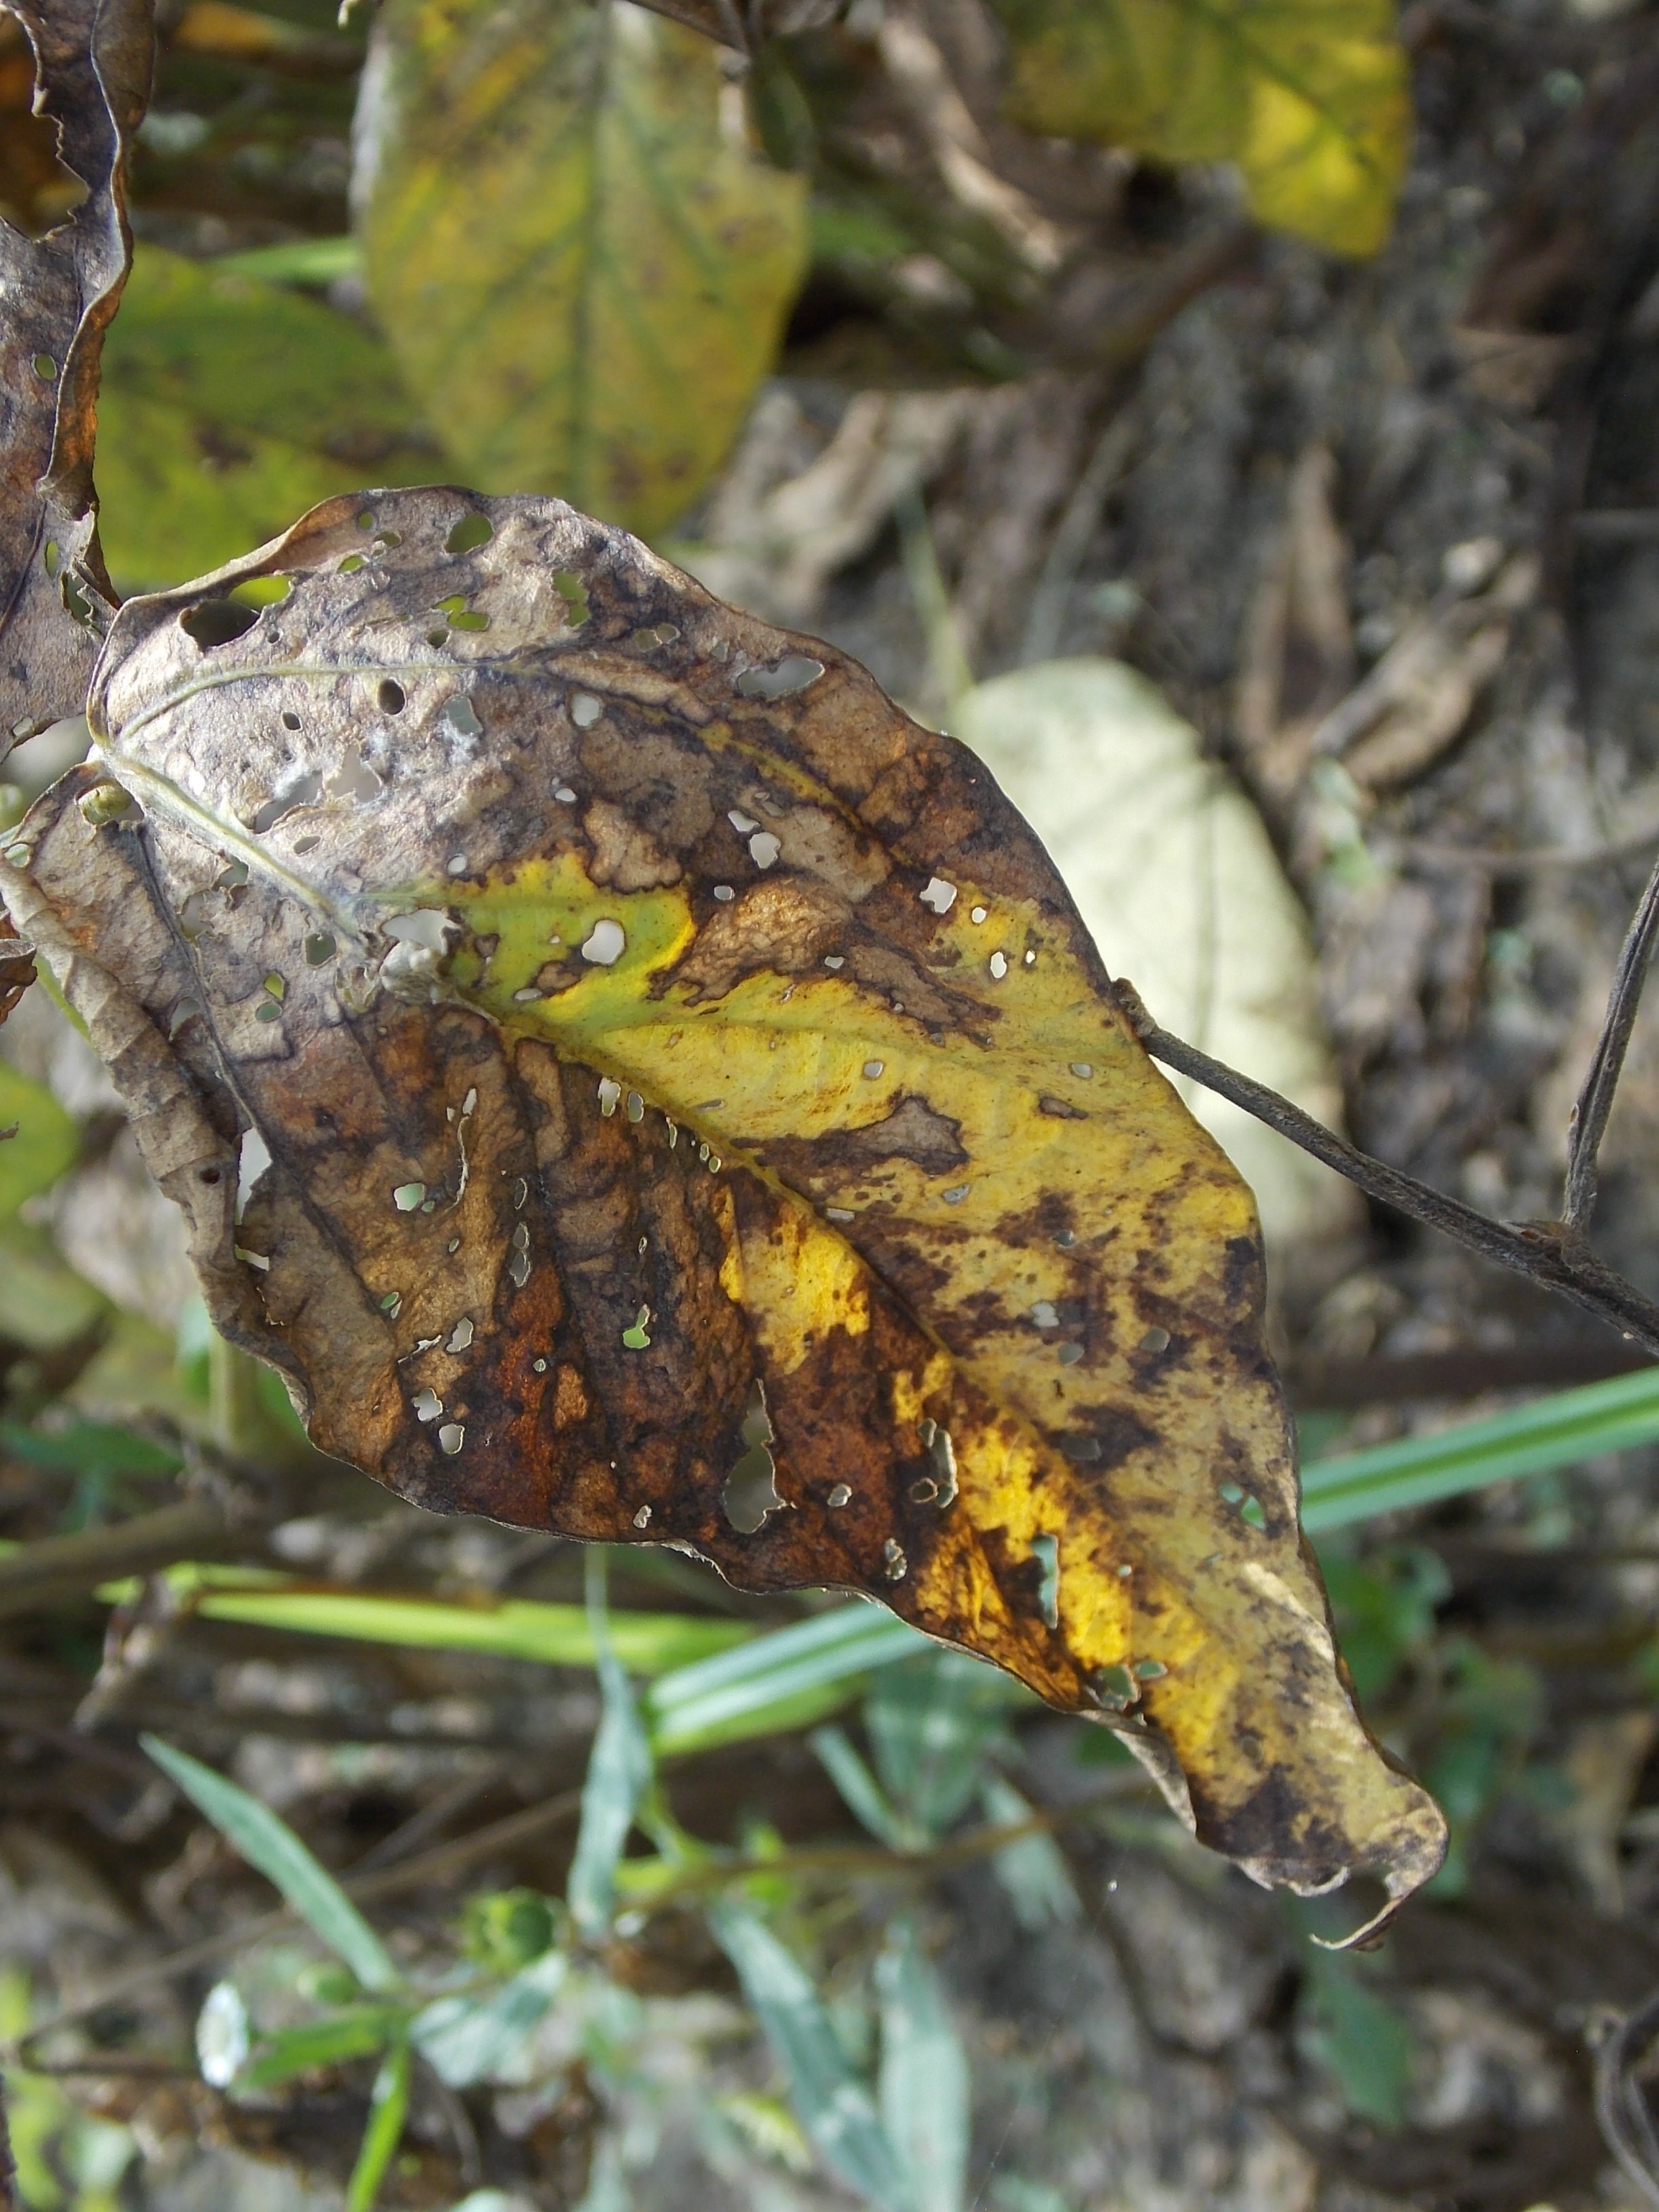
Label: Disease